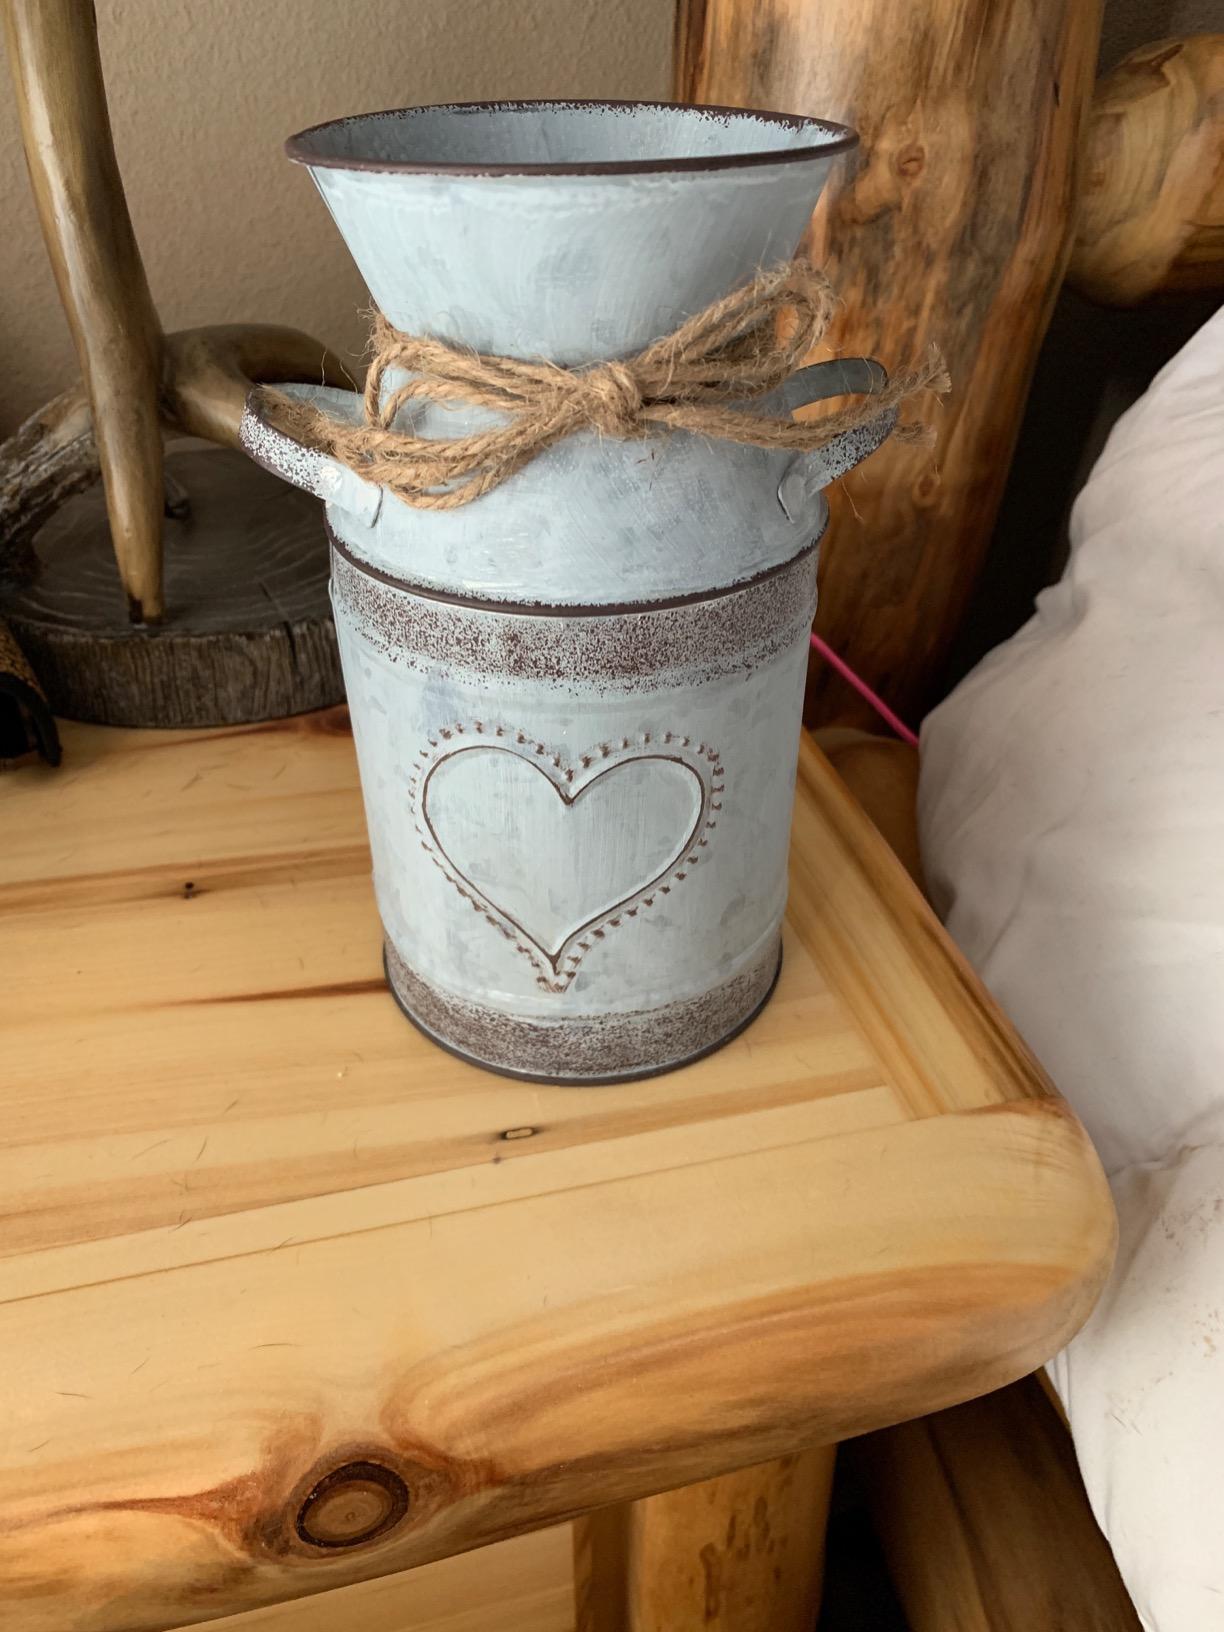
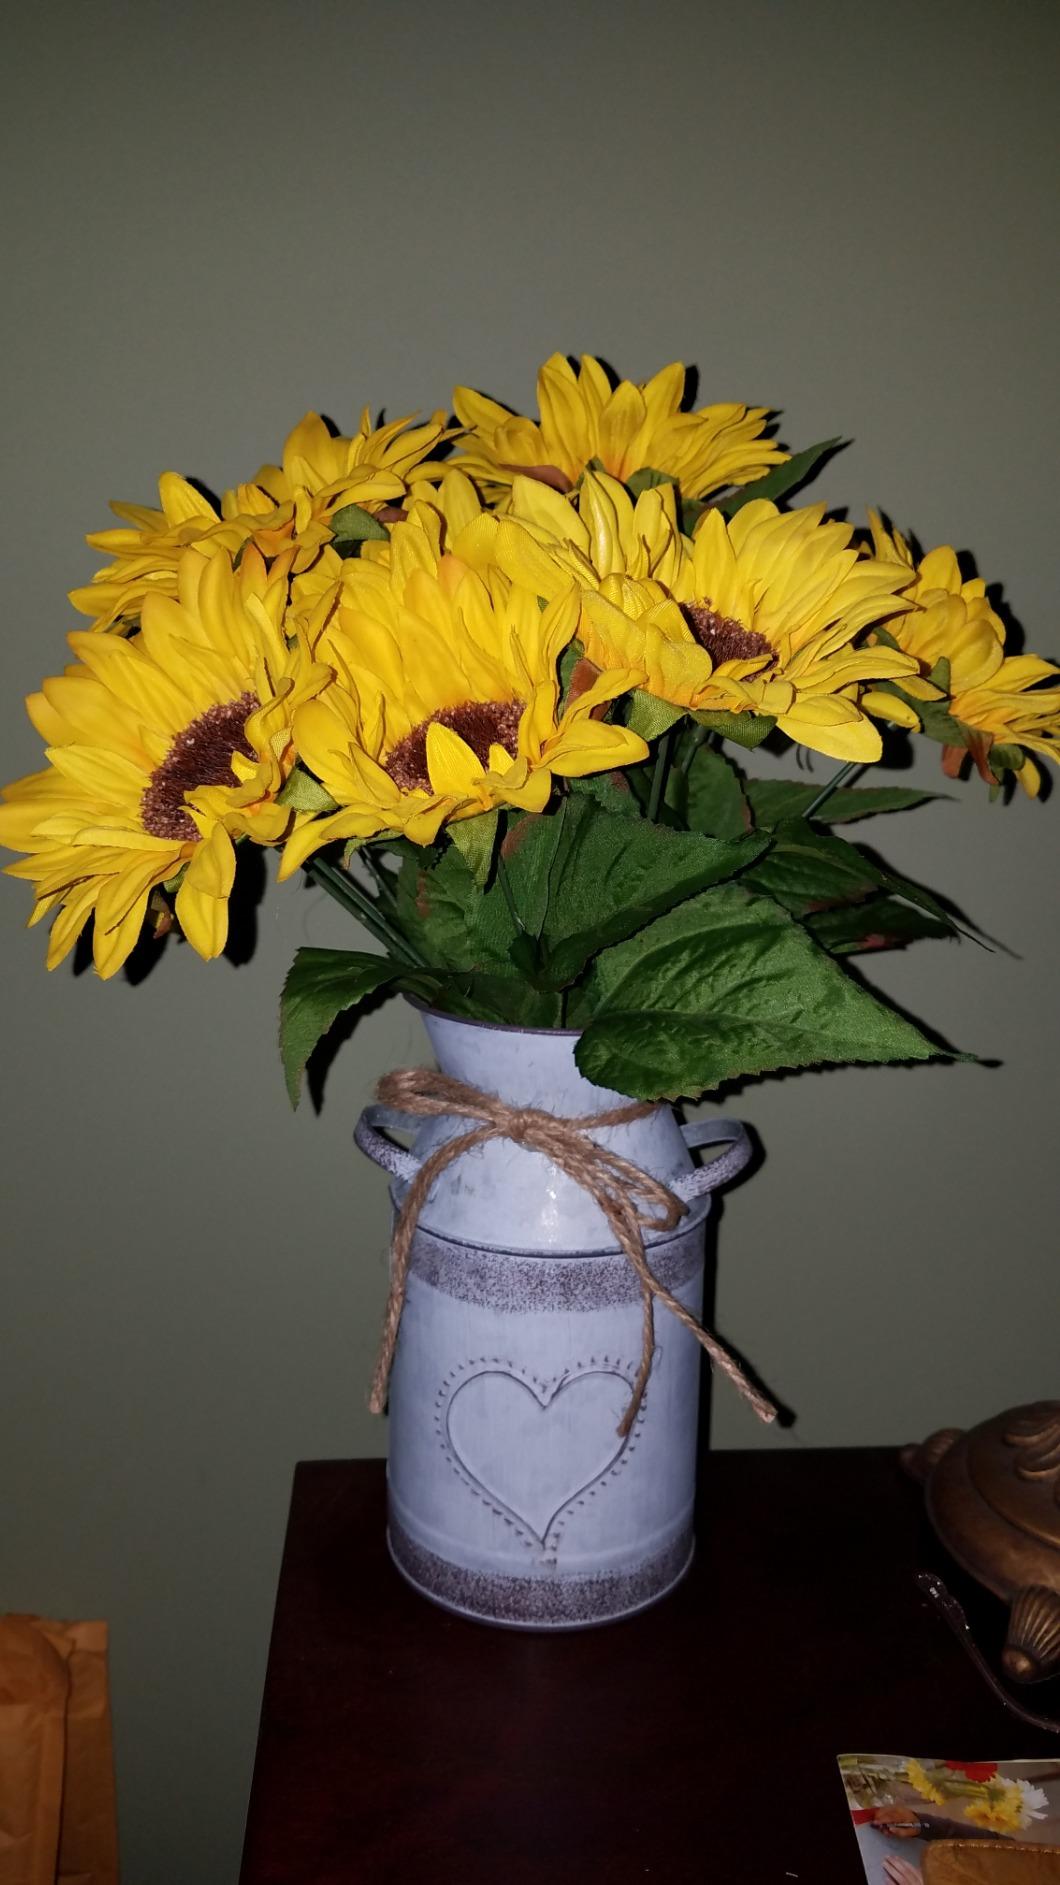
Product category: vase
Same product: yes